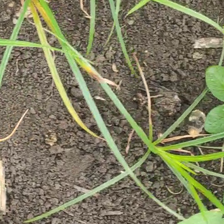
Weed species: Lavhala_(Cyperus_Rotundus)